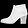
Label: Ankle boot